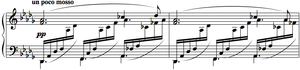
La Suite bergamasque est une pièce pour piano de Claude Debussy. Elle compte parmi les plus célèbres de ce compositeur et est souvent considérée comme la meilleure composition pianistique de sa jeunesse. La Suite bergamasque, dont la première rédaction remonte à 1890 environ, a été publiée en juin 1905 et compte quatre mouvements :